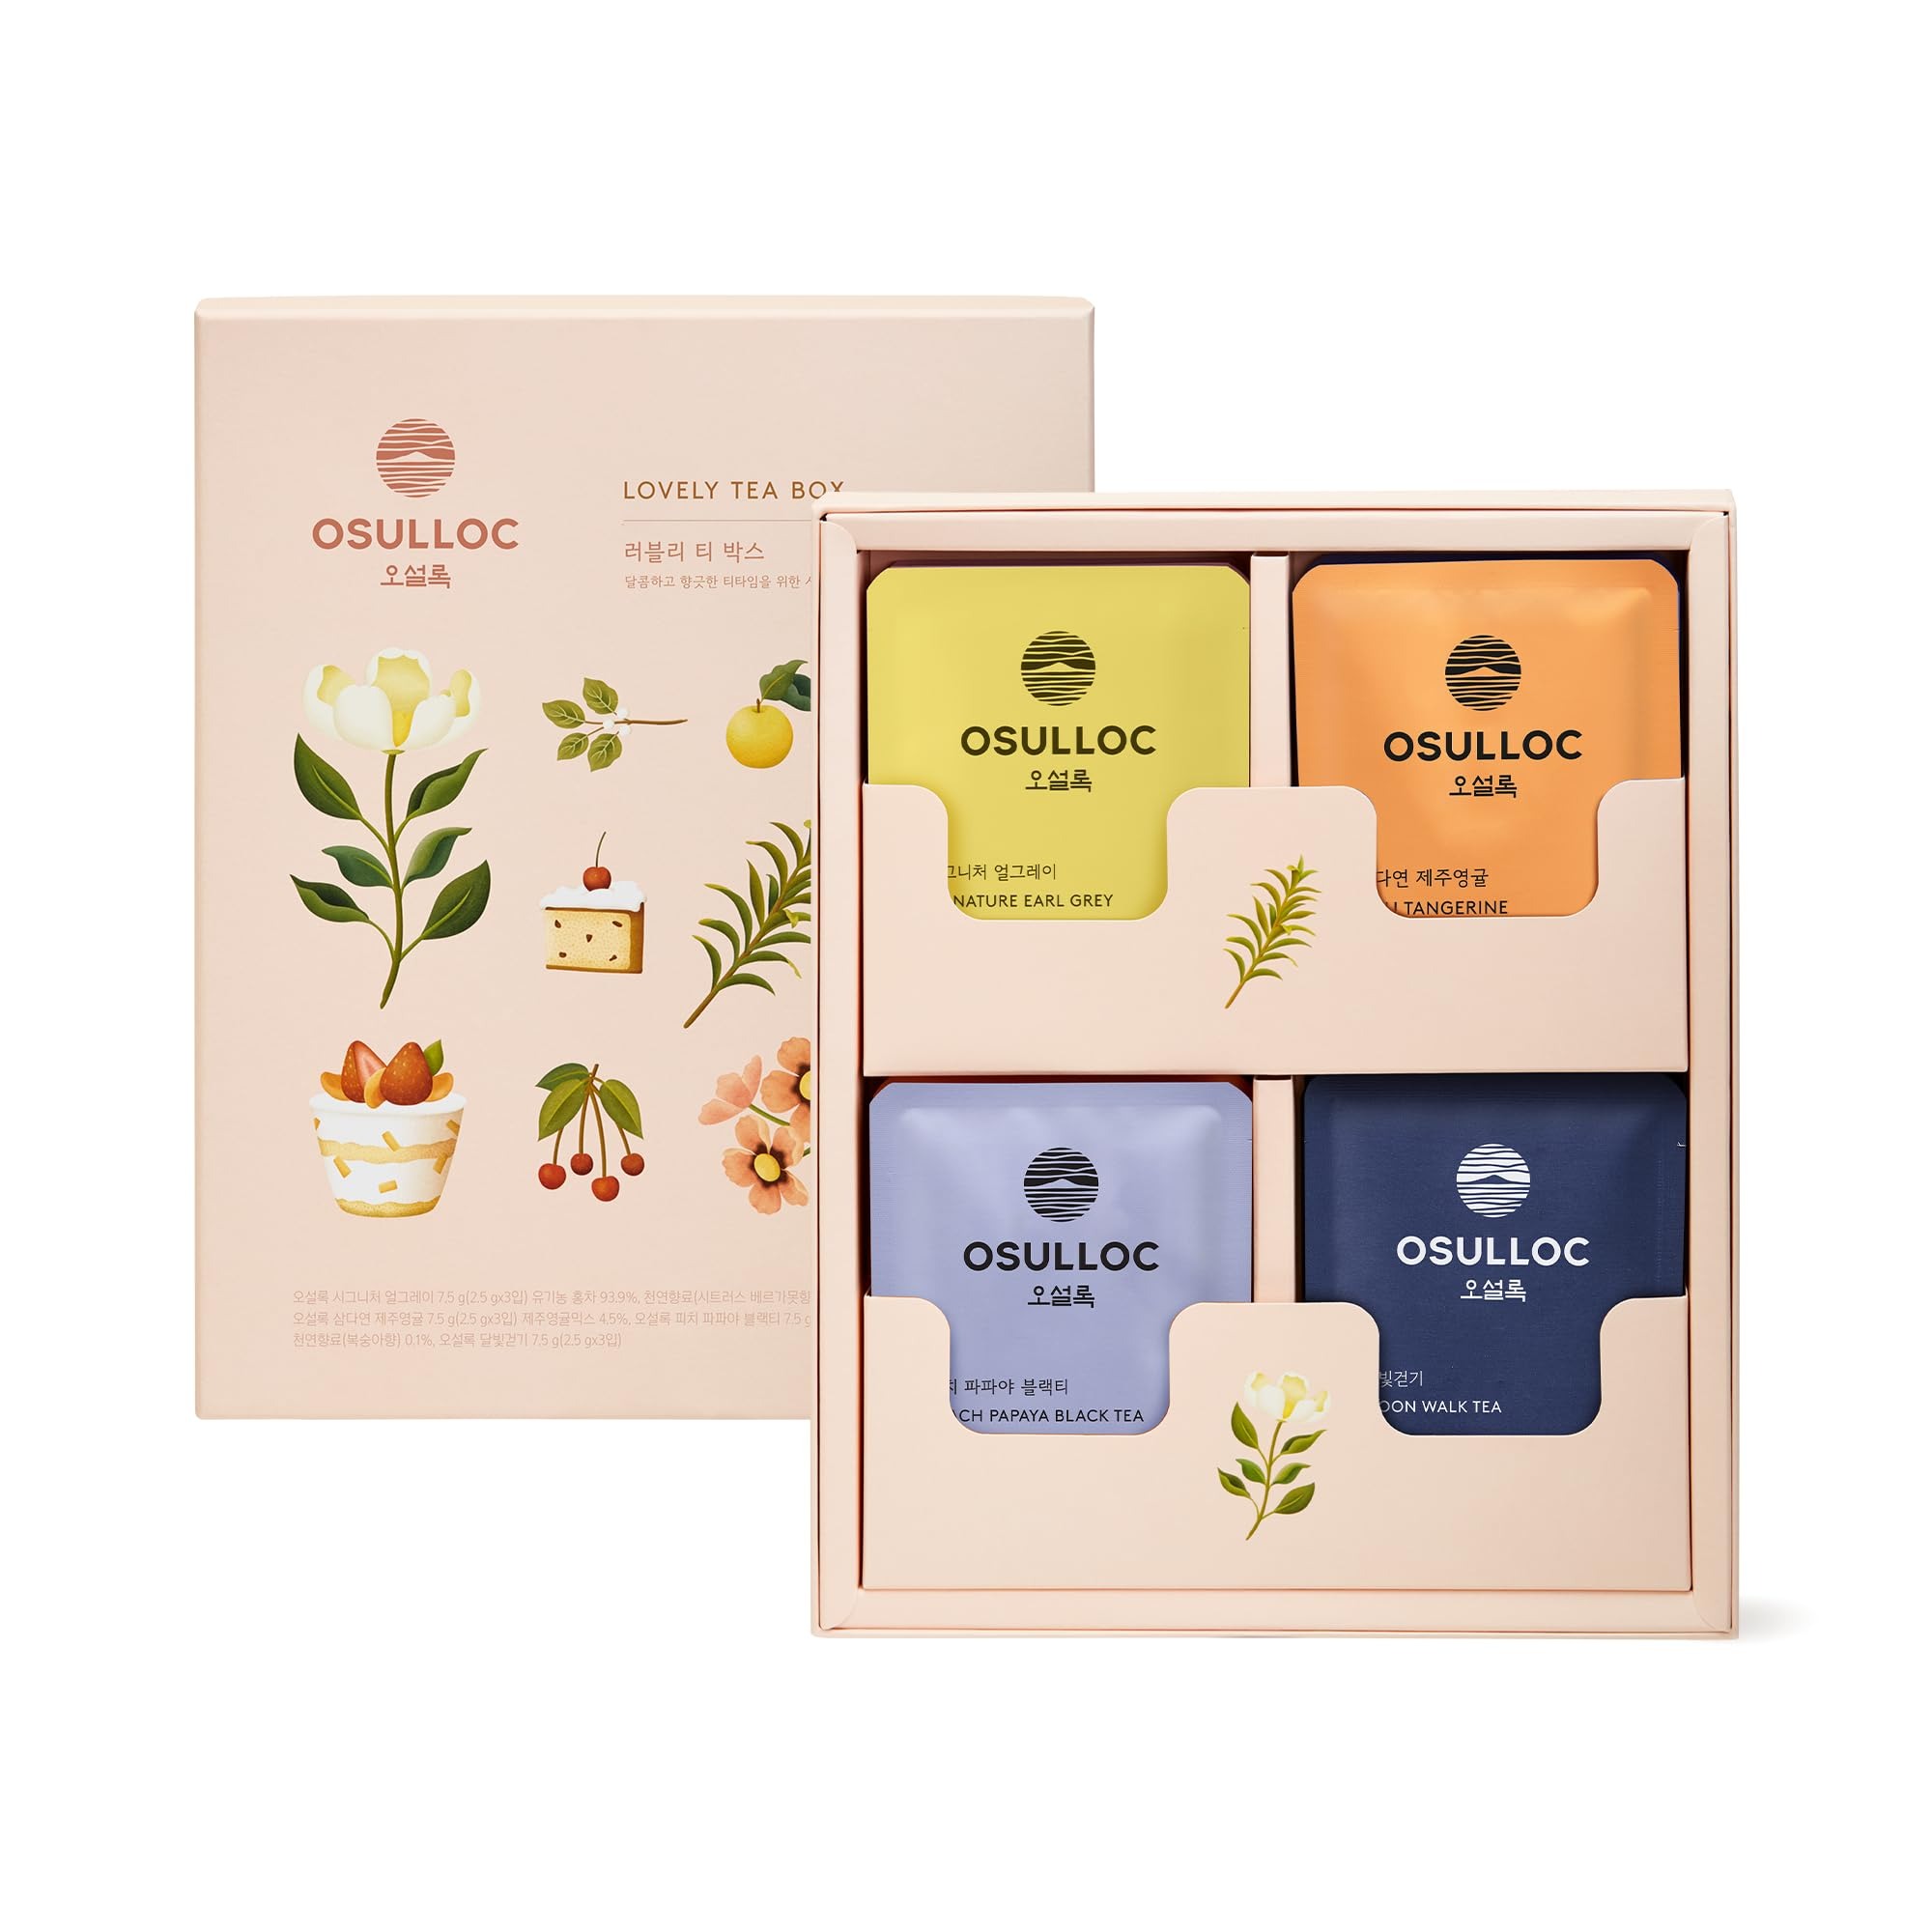
Item Name: OSULLOC Lovely Tea Gift Box Set (12 count, 4 flavors x 3 EA) | Premium Blended Tea from Jeju | Korean Tea Sampler | Fruit Tea Variety Pack | Pyramid Tea Bag Series
Bullet Point 1: Korea’s No. 1 Premium Tea Brand: Osulloc, Korea’s most beloved tea brand, has cultivated and harvested tea from Jeju Island since 1979. Osulloc is a premium tea brand worldwide, having placed first in many global tea competitions.
Bullet Point 2: Osulloc’s Four Most Popular Teas: "Wedding Green Tea" with an enchanting floral scent with a hint of sweet muscat; "Red Papaya Black Tea" with scents of red rose and sweet tropical fruits in a black tea base; "Samdayeon Jeju Young Tangerine" with a sweet and tangy tangerine scent; “Moon Walk” with a sweet pear and honey flavor. Choose from a total of four blends. Perfect for a simple dessert or a leisurely afternoon tea.
Bullet Point 3: Gift Guide from Osulloc. Curated specially for your loved ones with premium gourmet teas and presented in a luxurious packages.
Bullet Point 4: How to Make the Perfect Cup of Wedding Green Tea: Place one tea bag in 150 mL of 158℉ water and steep for 1 minute and 30 seconds.
Bullet Point 5: How to Make the Perfect Cup of Moon Walk, Samdayeon Jeju Young Tangerine, and Red Papaya Black Tea: Place one tea bag in 150 mL of 194℉ water for 2 minutes.
Bullet Point 6: Includes: Four tea blends, three individually packaged tea bags of each flavor (12 tea bags total). Tea bags are pyramid-shaped and made of PLA from non-GMO sugarcane. No microplastics.
Product Description: It can be enjoyed as a dessert or sometimes as afternoon tea with tea food. A tea set with mariaju. The Lovely Tea Box contains wedding green tea, red papaya black tea, Samdayeon Jeju Tangerine, and Moonlight Walk. This set consists of a fragrant blended tea that you can enjoy like a dessert.
Value: 12.0
Unit: Count

Price: 39.98